Alaska Current

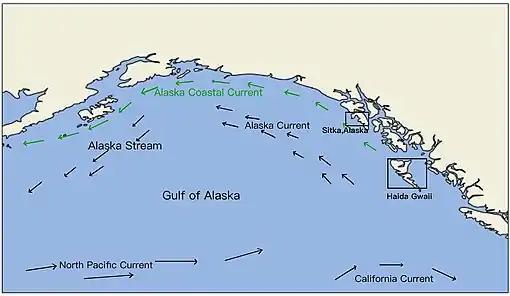

The Alaska Current is a southwestern shallow warm-water current alongside the west coast of the North American continent beginning at about 48-50°N. The Alaska Current produces large clockwise eddies at two sites: west of the Haida Gwaii ("Haida Eddies") and west of Sitka, Alaska ("Sitka Eddy").